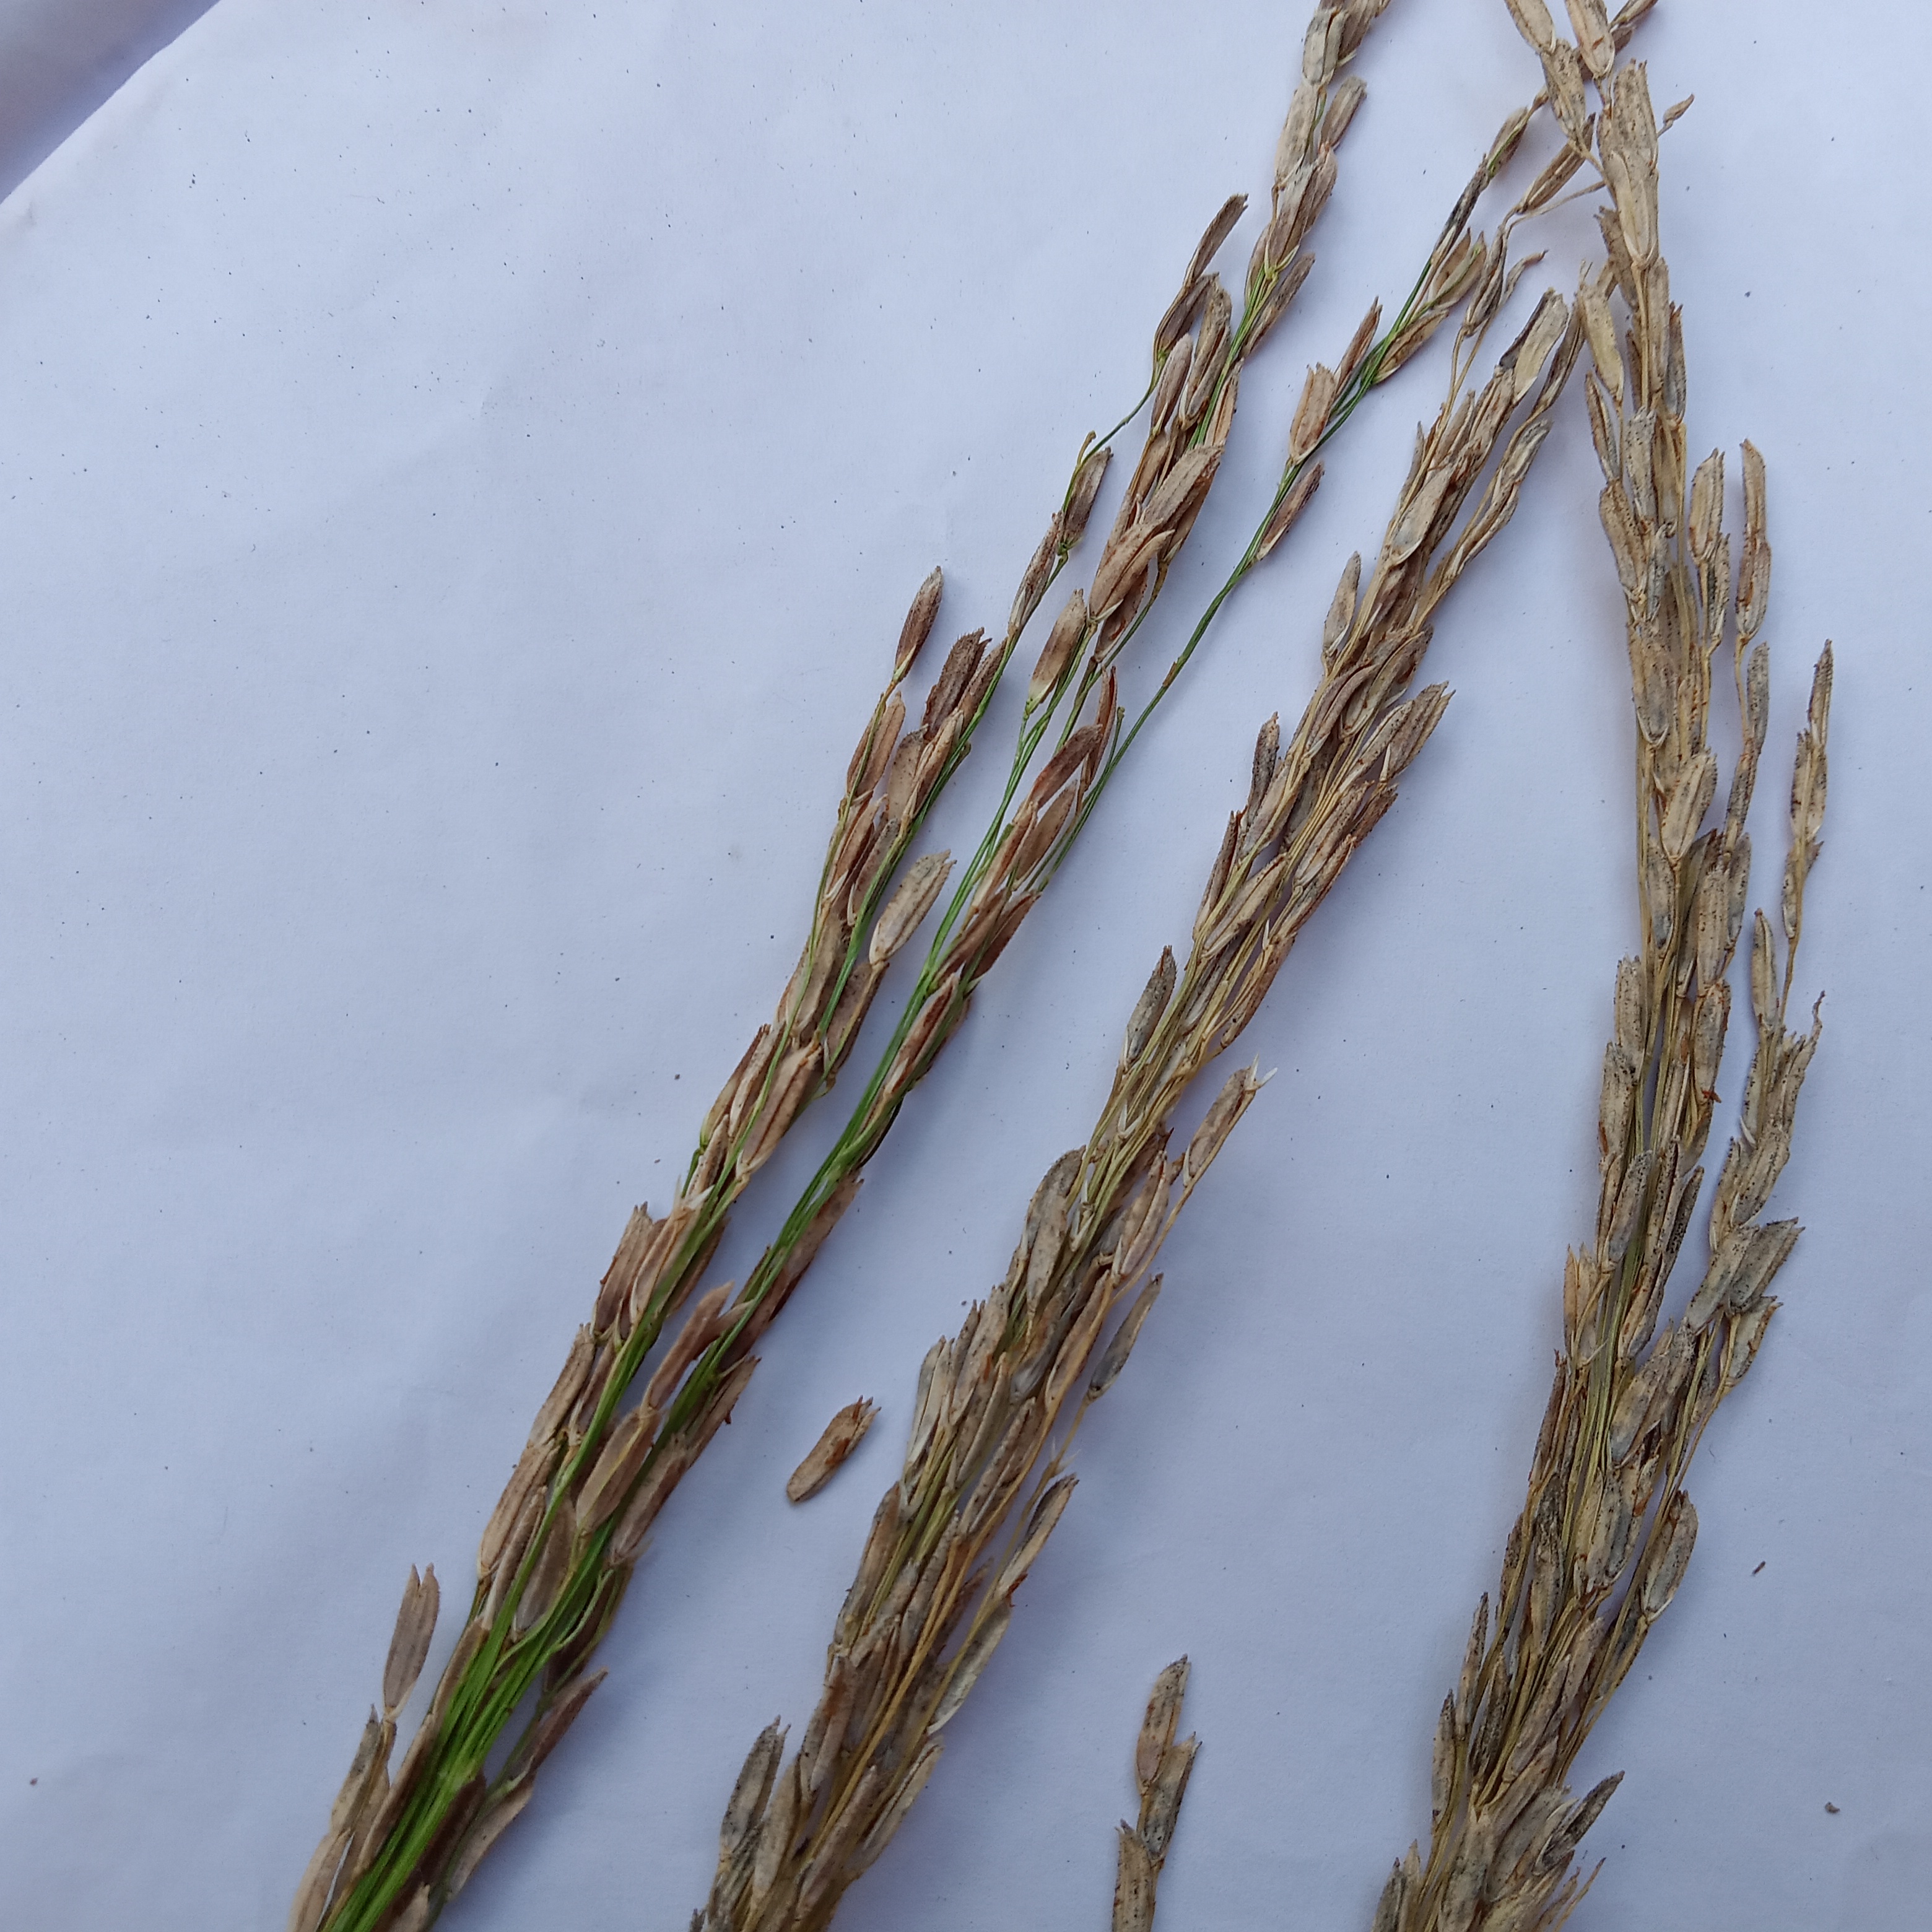
Nhãn: Bệnh Đạo ôn lá và cổ bông (Rice leaf and neck blast)